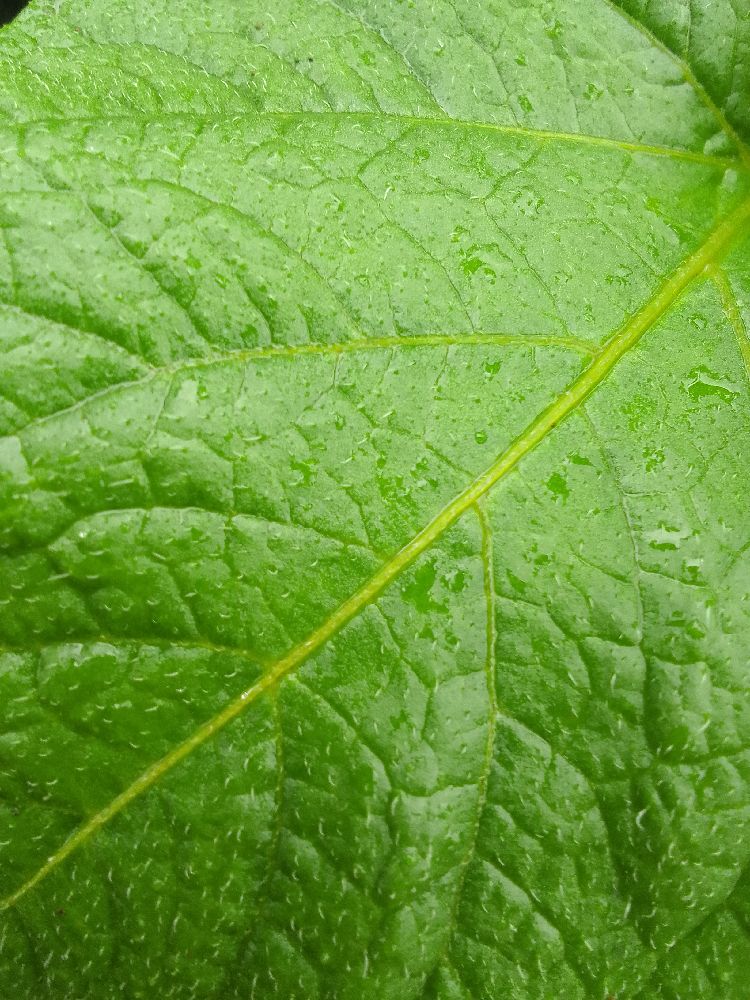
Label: Healthy